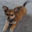
Label: dog